Provenance (The X-Files)

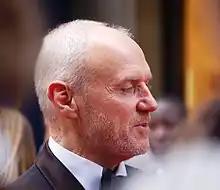

"Provenance" was written by series creator Chris Carter and executive producer Frank Spotnitz, and directed by Kim Manners. Manners was very pleased with Anderson's performance in the episode, later saying that her acting "was very sexual." He further elaborated, "There's some burning within her that really comes across on screen. She really is brilliant, and she brings so much; the camera loves her." A large portion of the episode was based on the ancient astronaut theory; a theory that proposes intelligent extraterrestrial beings have visited Earth in antiquity or prehistory and made contact with humans. The themes had previously been visited in the "Biogenesis"/"The Sixth Extinction"/"" story arc.